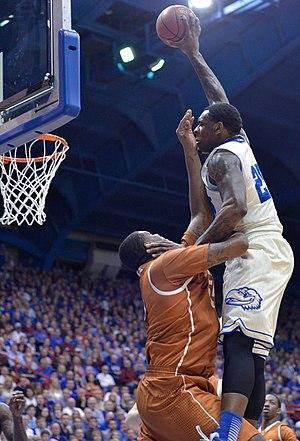
Tarik Black, né le 22 novembre 1991, à Memphis, dans le Tennessee, est un joueur américain de basket-ball. Il évolue aux postes d'ailier fort et de pivot.